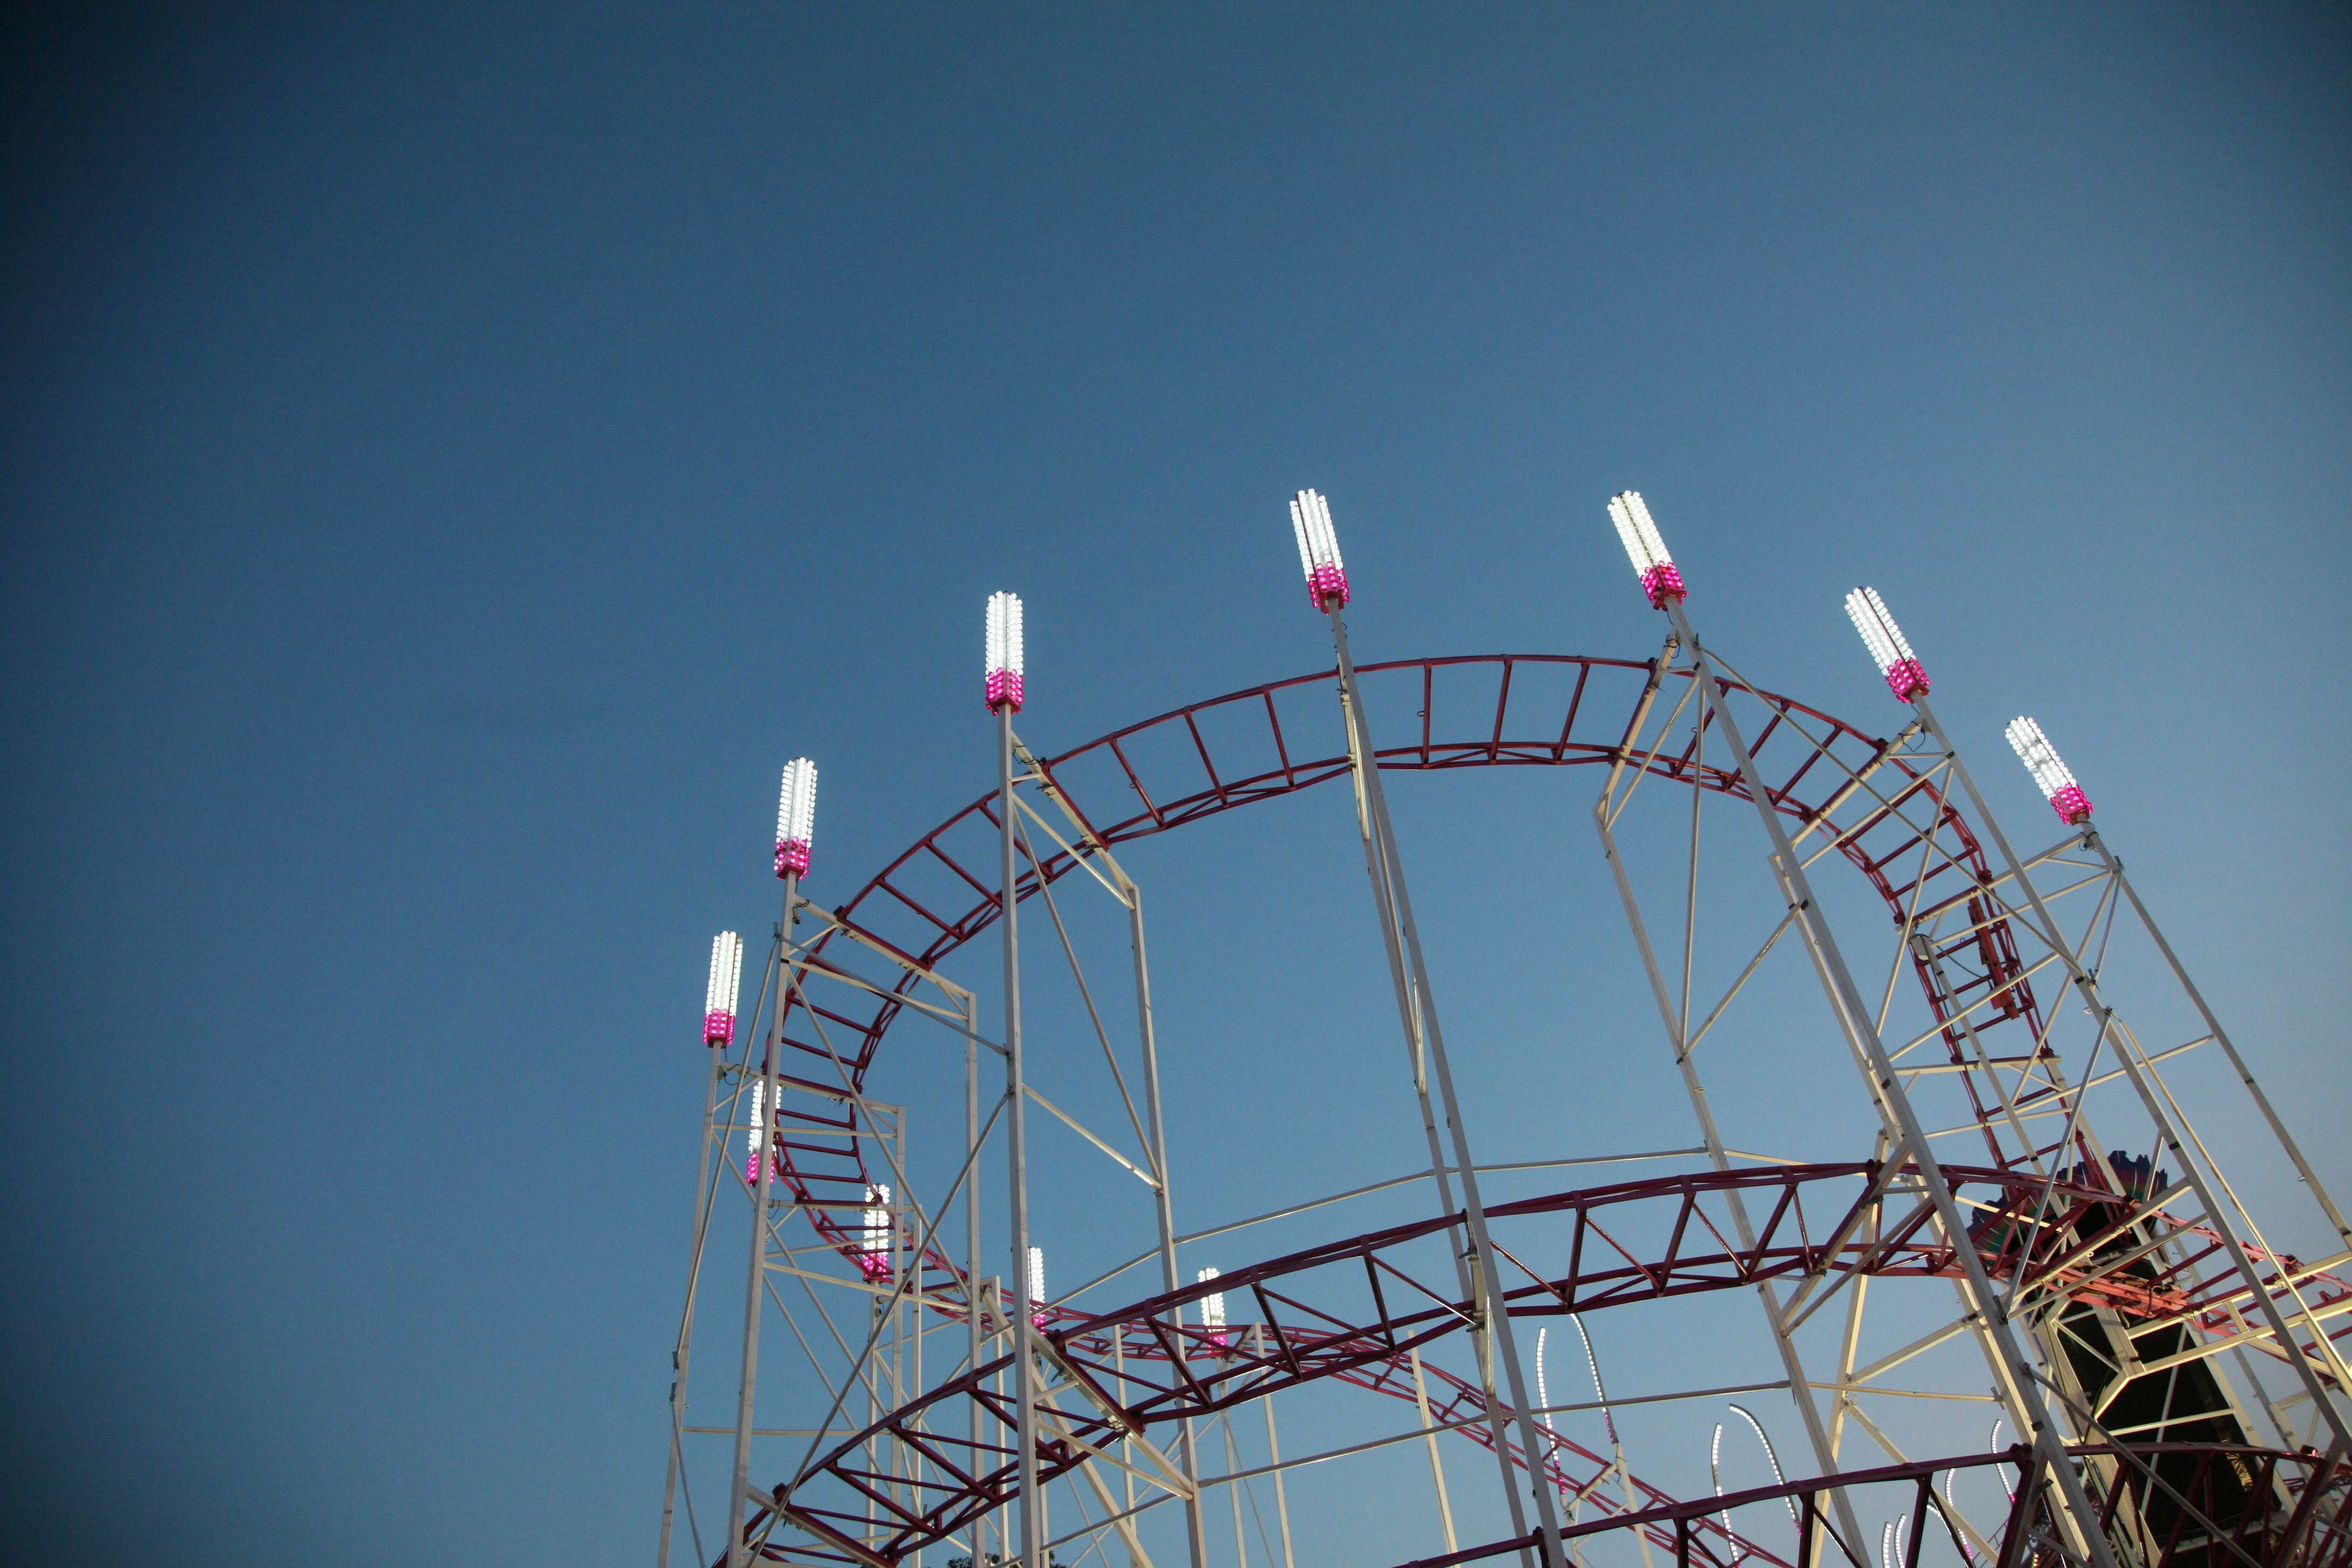
paris, recreation, ferris wheel, amusement park, park, roller coaster, tourist attraction, funfair, kirmes, foire, kermis, parquedeatracciones, man ge, foiredutr ne, f teforaine, amusement ride, outdoor recreation, atmosphere of earth